WILZ

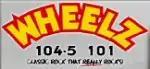
Wheelz 104.5 and 101 logo, back when the two stations simulcasted

WILZ's format was formerly simulcast on then-sister station WYLZ (100.9 FM) (now WLUN), licensed to Pinconning, Michigan. WYLZ has broadcast a variety of different formats since signing on in 1983. 104.5 and 100.9 together were known as "Wheelz 104.5 and 101" from 1999 to 2007.